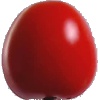
Label: Tomato 4